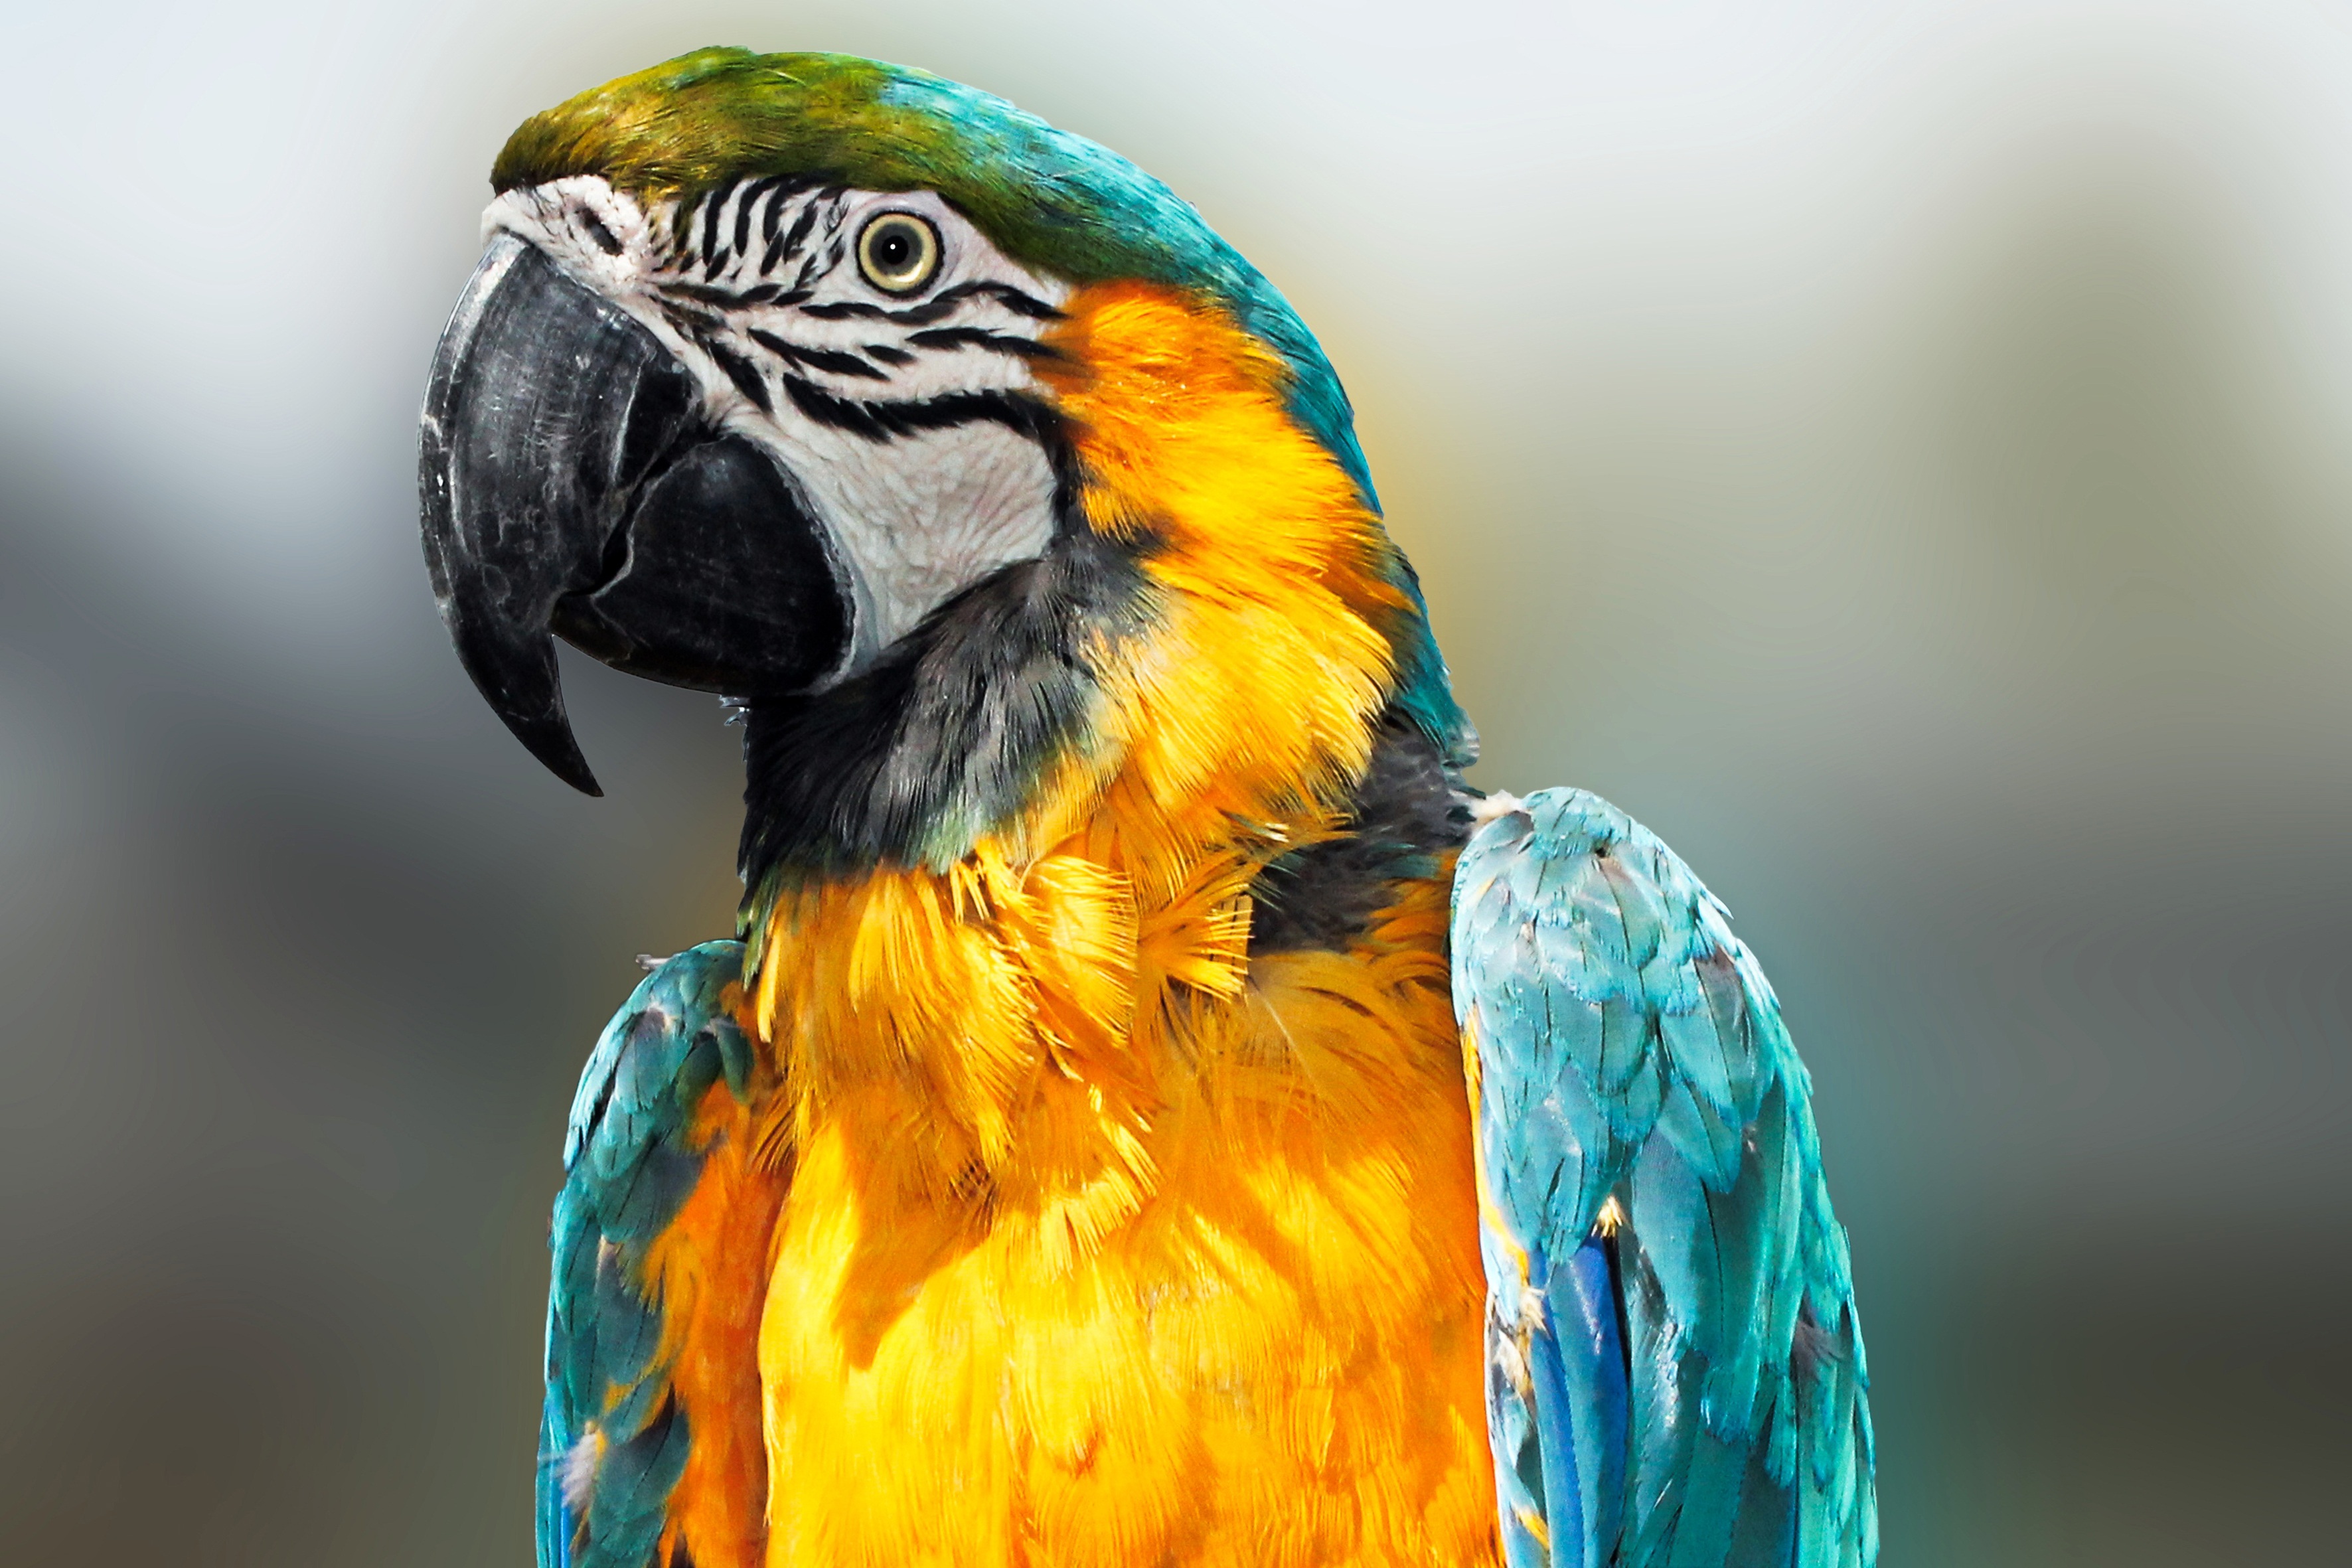
bird, wing, wildlife, beak, blue, colorful, yellow, fauna, plumage, lorikeet, macaw, close up, vertebrate, parrot, bill, parakeet, ara, common pet parakeet